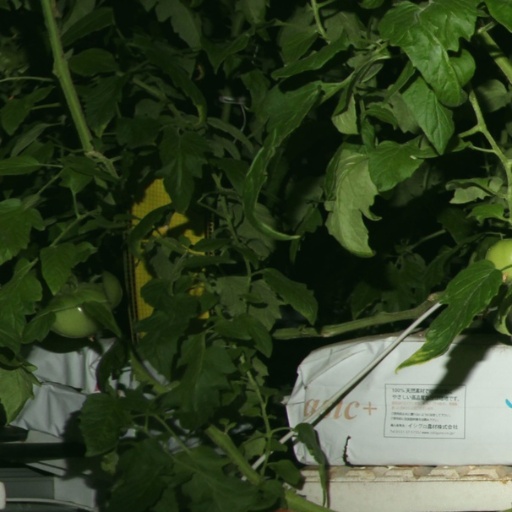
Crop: tomato